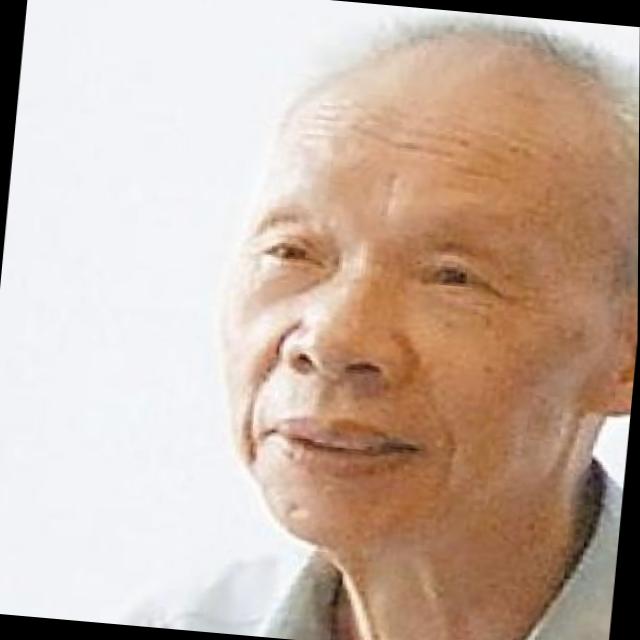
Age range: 65+